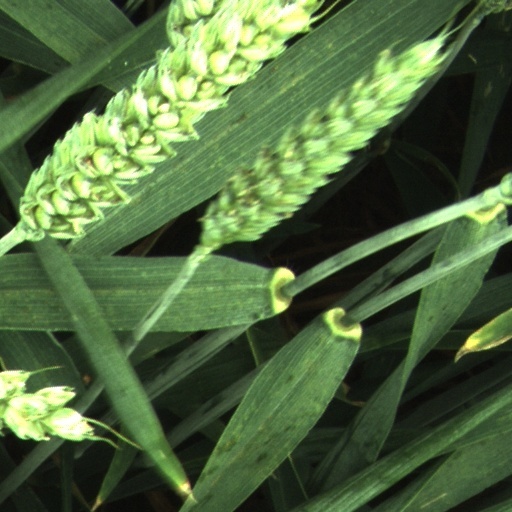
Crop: wheat